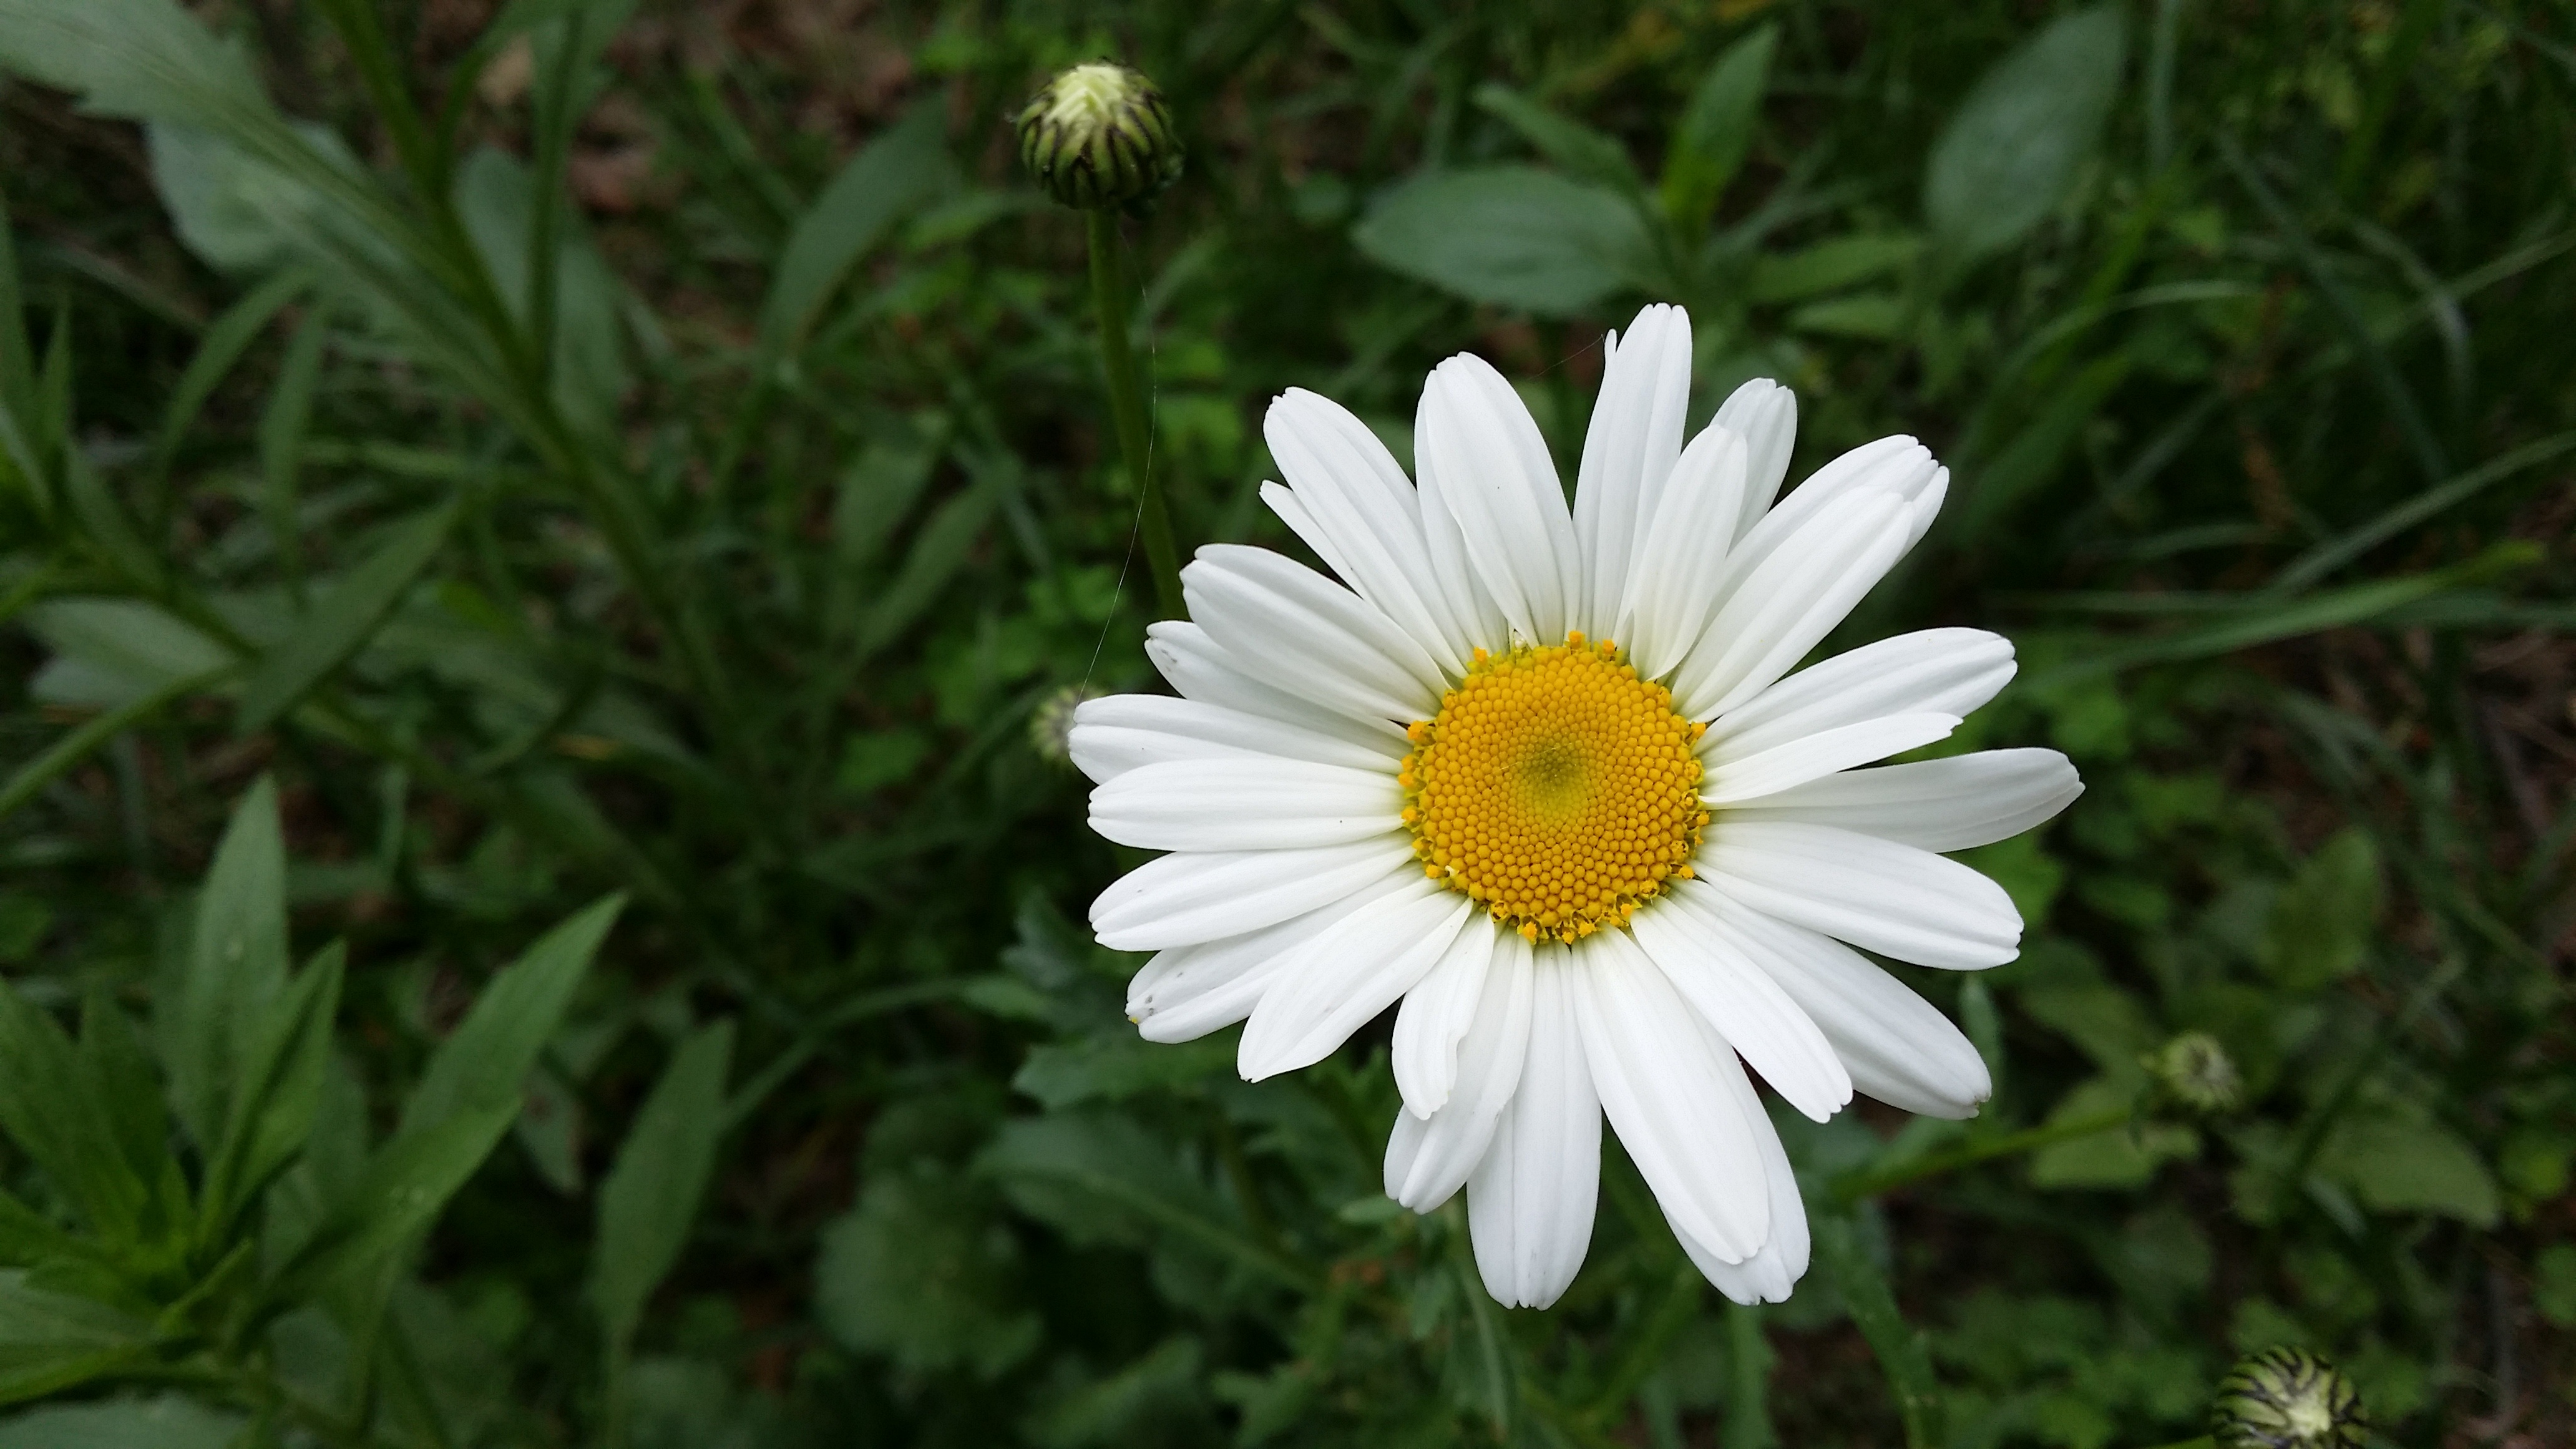
nature, grass, plant, white, field, meadow, flower, petal, daisy, spring, botany, flora, wildflower, flowers, macro photography, white flowers, flowering plant, daisy family, oxeye daisy, annual plant, land plant, chamaemelum nobile, marguerite daisy